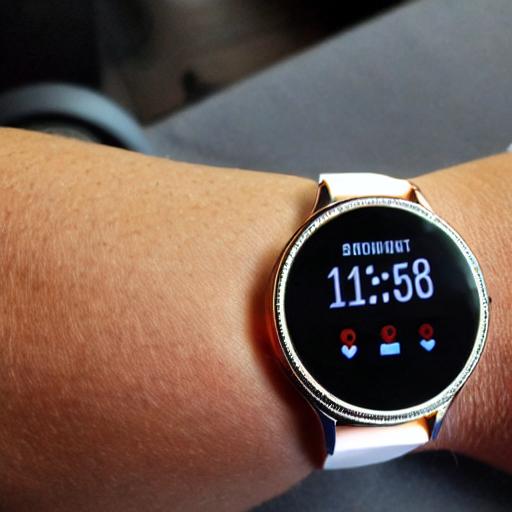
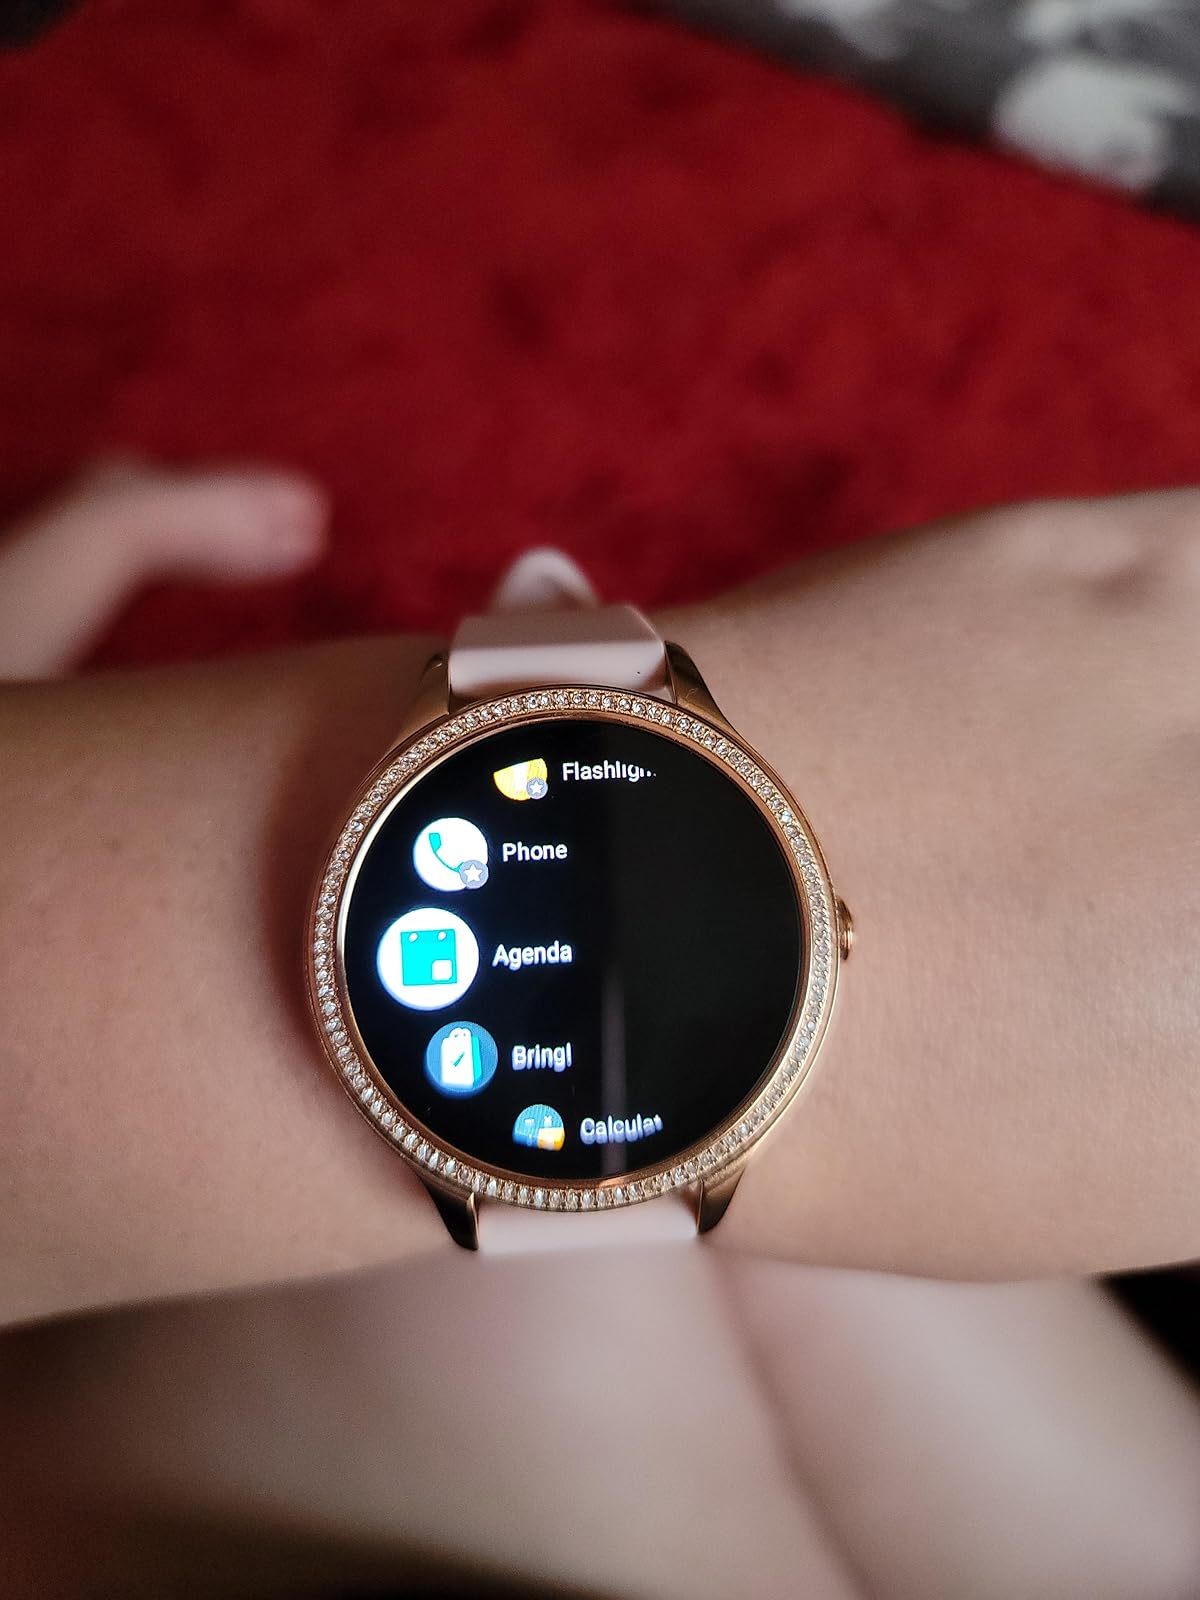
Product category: smartwatch
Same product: no